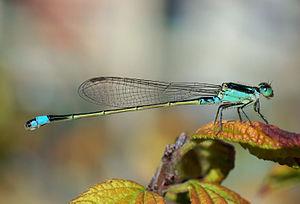
Ischnura senegalensis, une Demoiselle très commune en Afrique, dans le Moyen Orient, en Asie du Sud et de l'Est. 日本語: アオモンイトトンボ Polski: Ischnura senegalensis - gatunek ważki z rodziny łątkowatych (Coenagrionidae) Português: Ischnura senegalensis, uma libélula muito comum em África, no Médio Oriente e no sul e este da Ásia. Camera Details:Camera: PENTAX K10DLens: TAMRON SP AF90mm F/2.8 Di (Model272E)
Le Durgeon est une rivière française qui coule entièrement dans le département de la Haute-Saône, en région Bourgogne-Franche-Comté. C'est un affluent de la Saône en rive gauche et donc sous-affluent du Rhône. Durgeon, affluent de la Saône possède un paronyme appelé Drugeon, affluent du Doubs.
Les zygoptères forment un sous-ordre d'insectes appelés en français demoiselles. On les distingue des libellules au sens strict, surtout par leur corps plus grêle et leurs ailes généralement repliées au repos. Ils appartiennent à la sous-classe des ptérygotes, infra-classe des paléoptères, ordre des odonates.